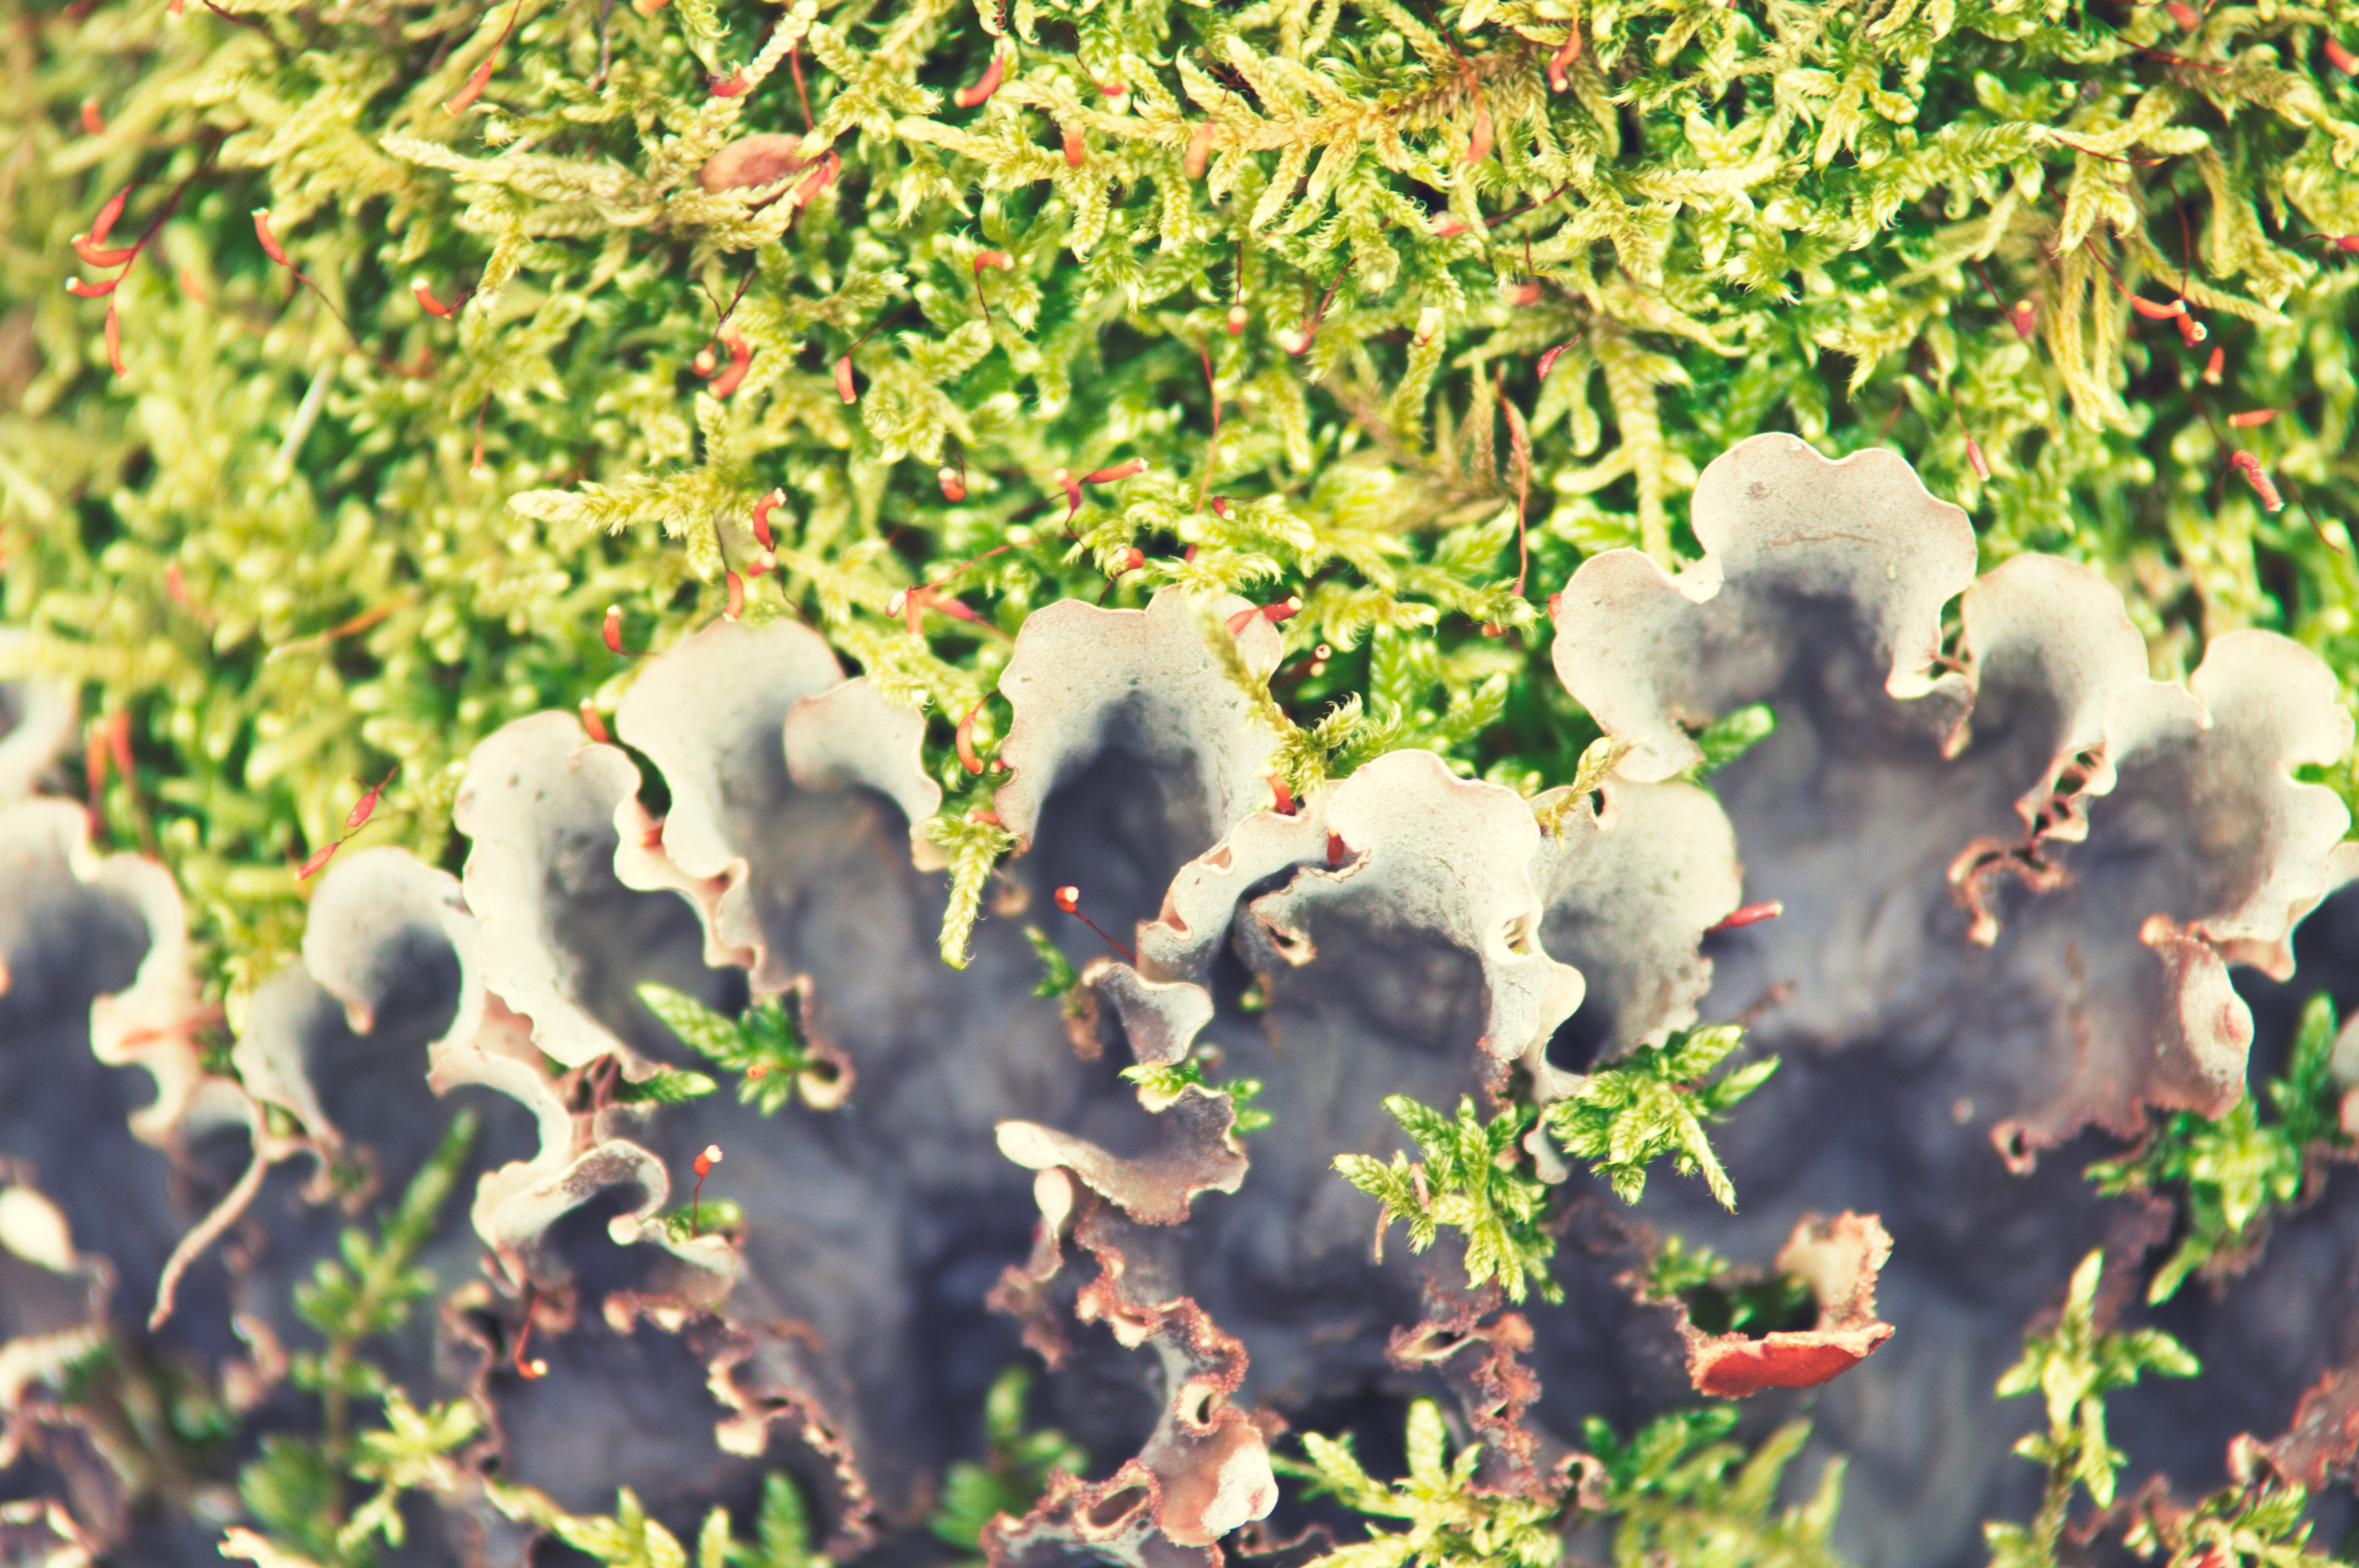
tree, nature, grass, branch, blossom, plant, grape, leaf, flower, food, green, produce, autumn, botany, agriculture, garden, flora, season, shrub, flowering plant, vitis, land plant